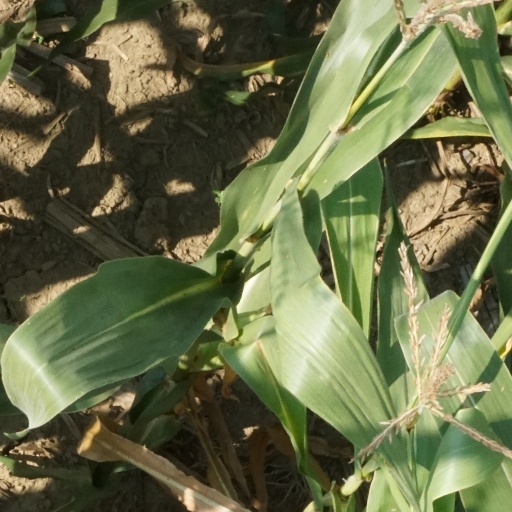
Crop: maize; corn